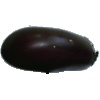
Label: Eggplant 1